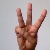
The image shows a hand gesture representing the letter 'W' in Indian Sign Language.